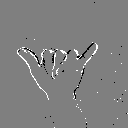
ASL letter: y